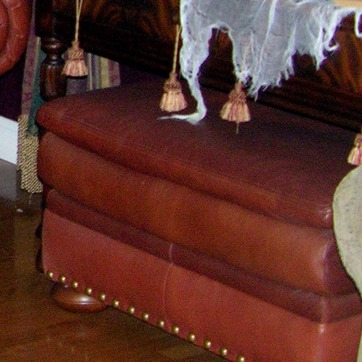
Material: leather